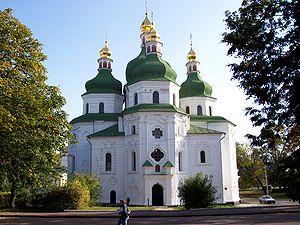
Le baroque ukrainien ou baroque cosaque est un style architectural qui s'est répandu en Ukraine de la rive gauche du Dniepr et dans la région est, en Ukraine Sloboda, aux XVIIᵉ et XVIIIᵉ siècles, en suivant des variations de styles différents réunissant les particularités, à la fois du baroque occidental, de l'architecture de la Renaissance, de l'architecture de l'église orthodoxe, héritière de l'ancienne architecture russe, et de l'architecture ukrainienne en bois.
Nijyn ou Nejine est une ville de l'oblast de Tchernihiv, en Ukraine, et le centre administratif du raïon de Nijyn. Sa population s'élevait à 72 869 habitants en 2014.